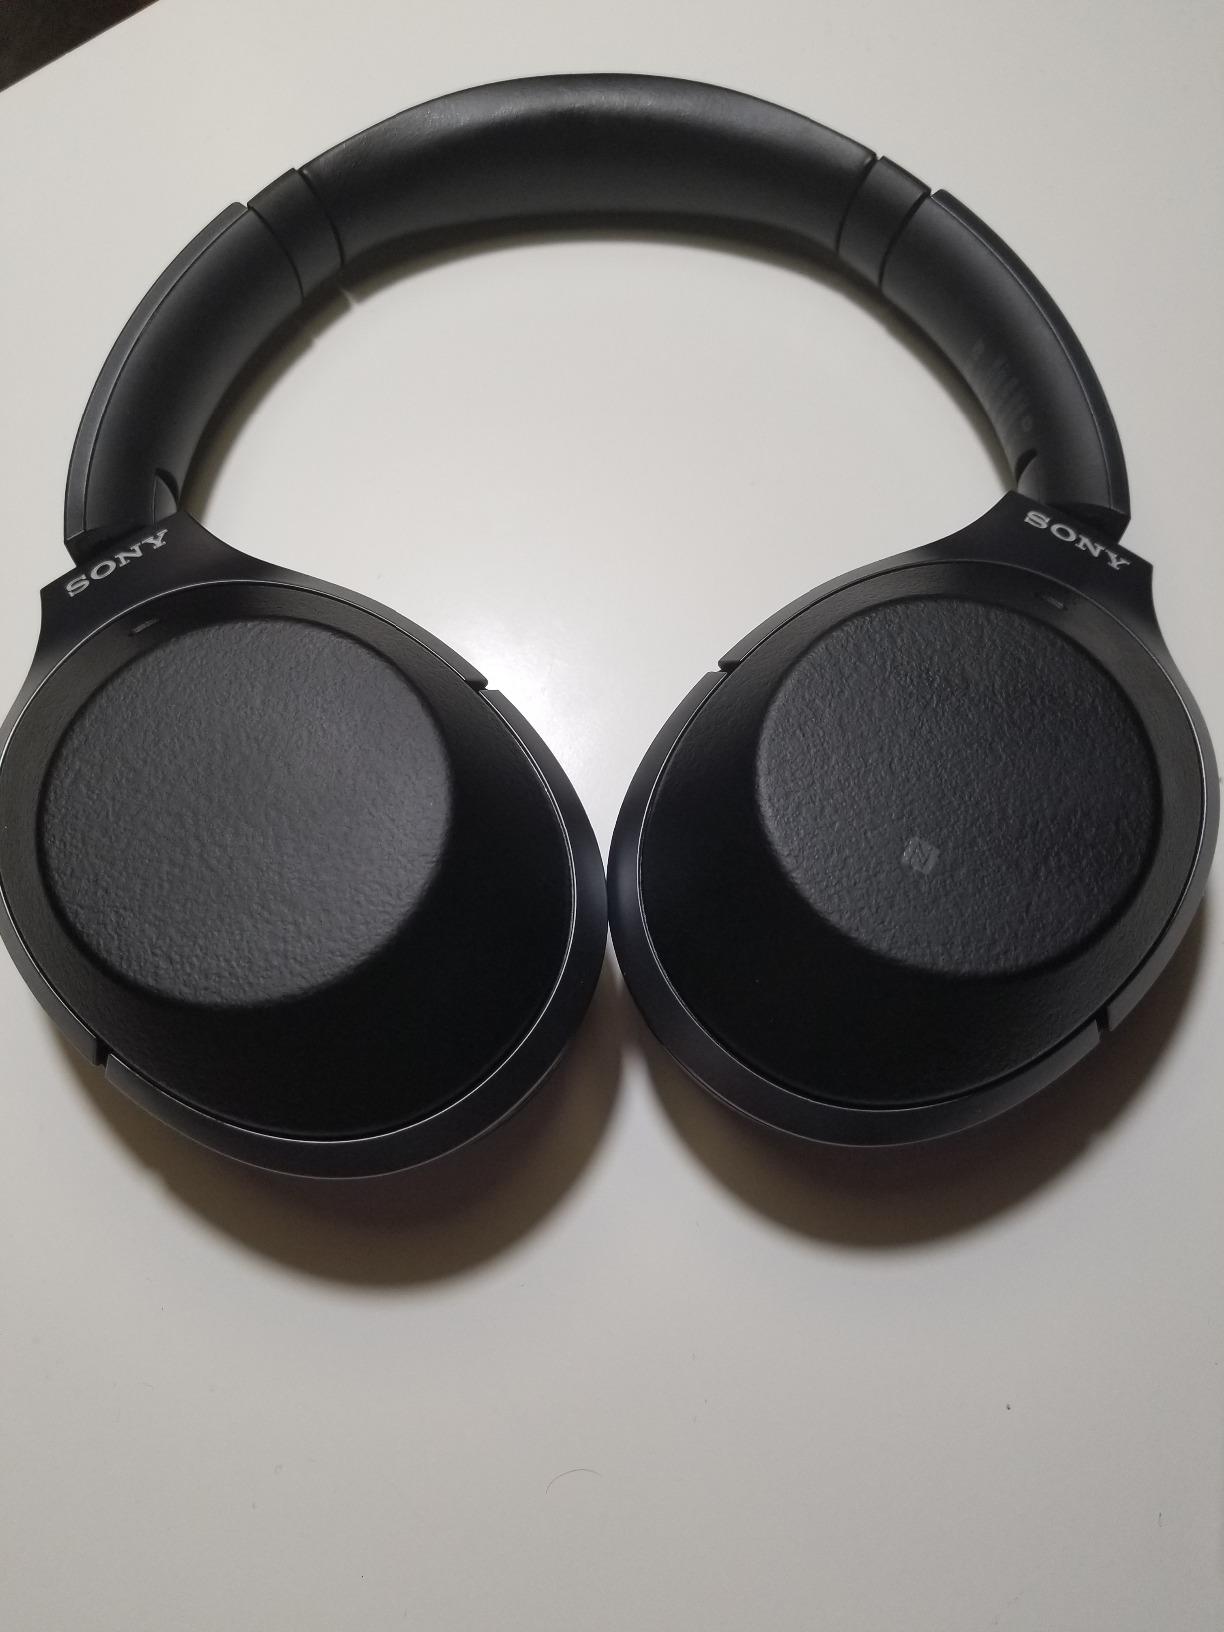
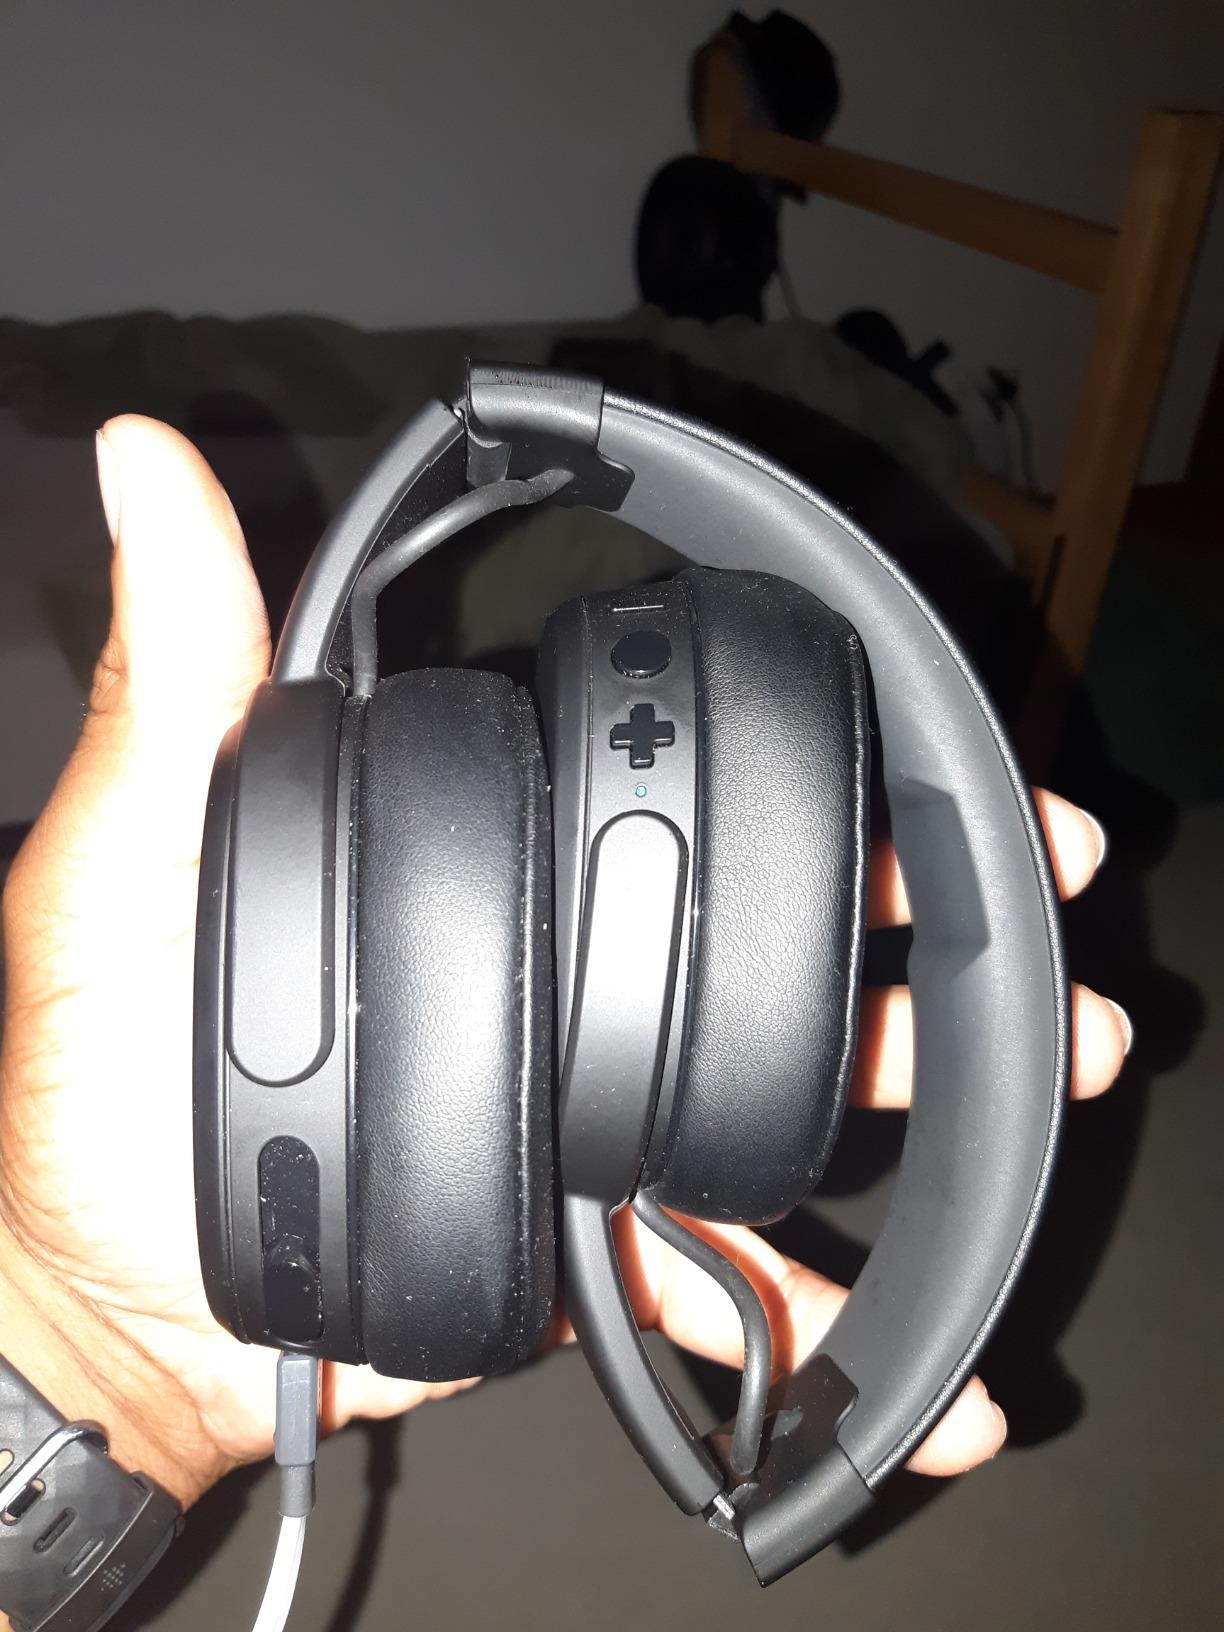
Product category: headphones
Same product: no